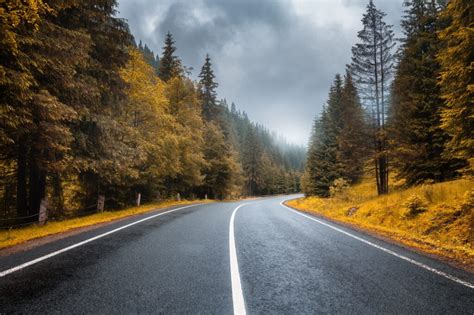
Weather: rain or strom